Saltwater City: An Illustrated History of the Chinese in Vancouver

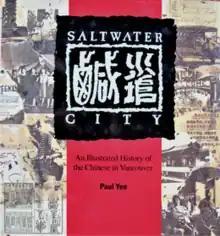
First edition cover

Saltwater City: An Illustrated History of the Chinese in Vancouver is a 1988 book by Paul Yee, published by Douglas & McIntyre. It discusses the development of the Chinese Canadian community in Vancouver, British Columbia.